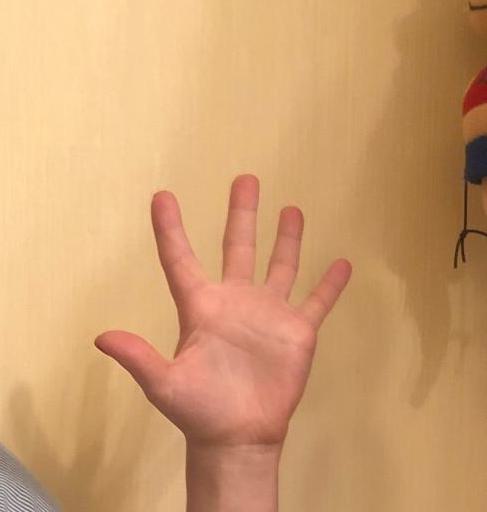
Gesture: palm